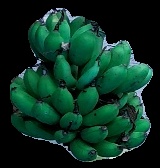
Variety: rasbale
Grade: grade3